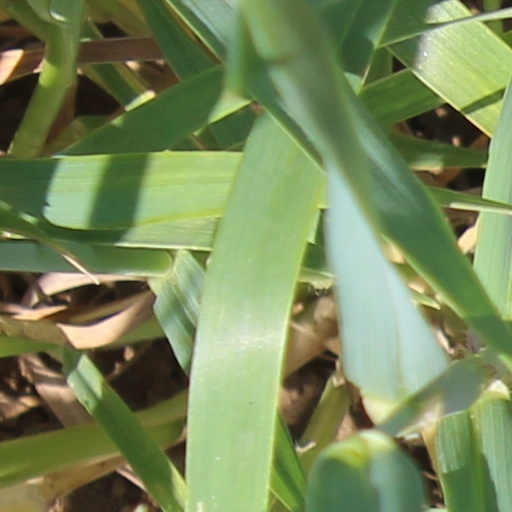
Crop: wheat